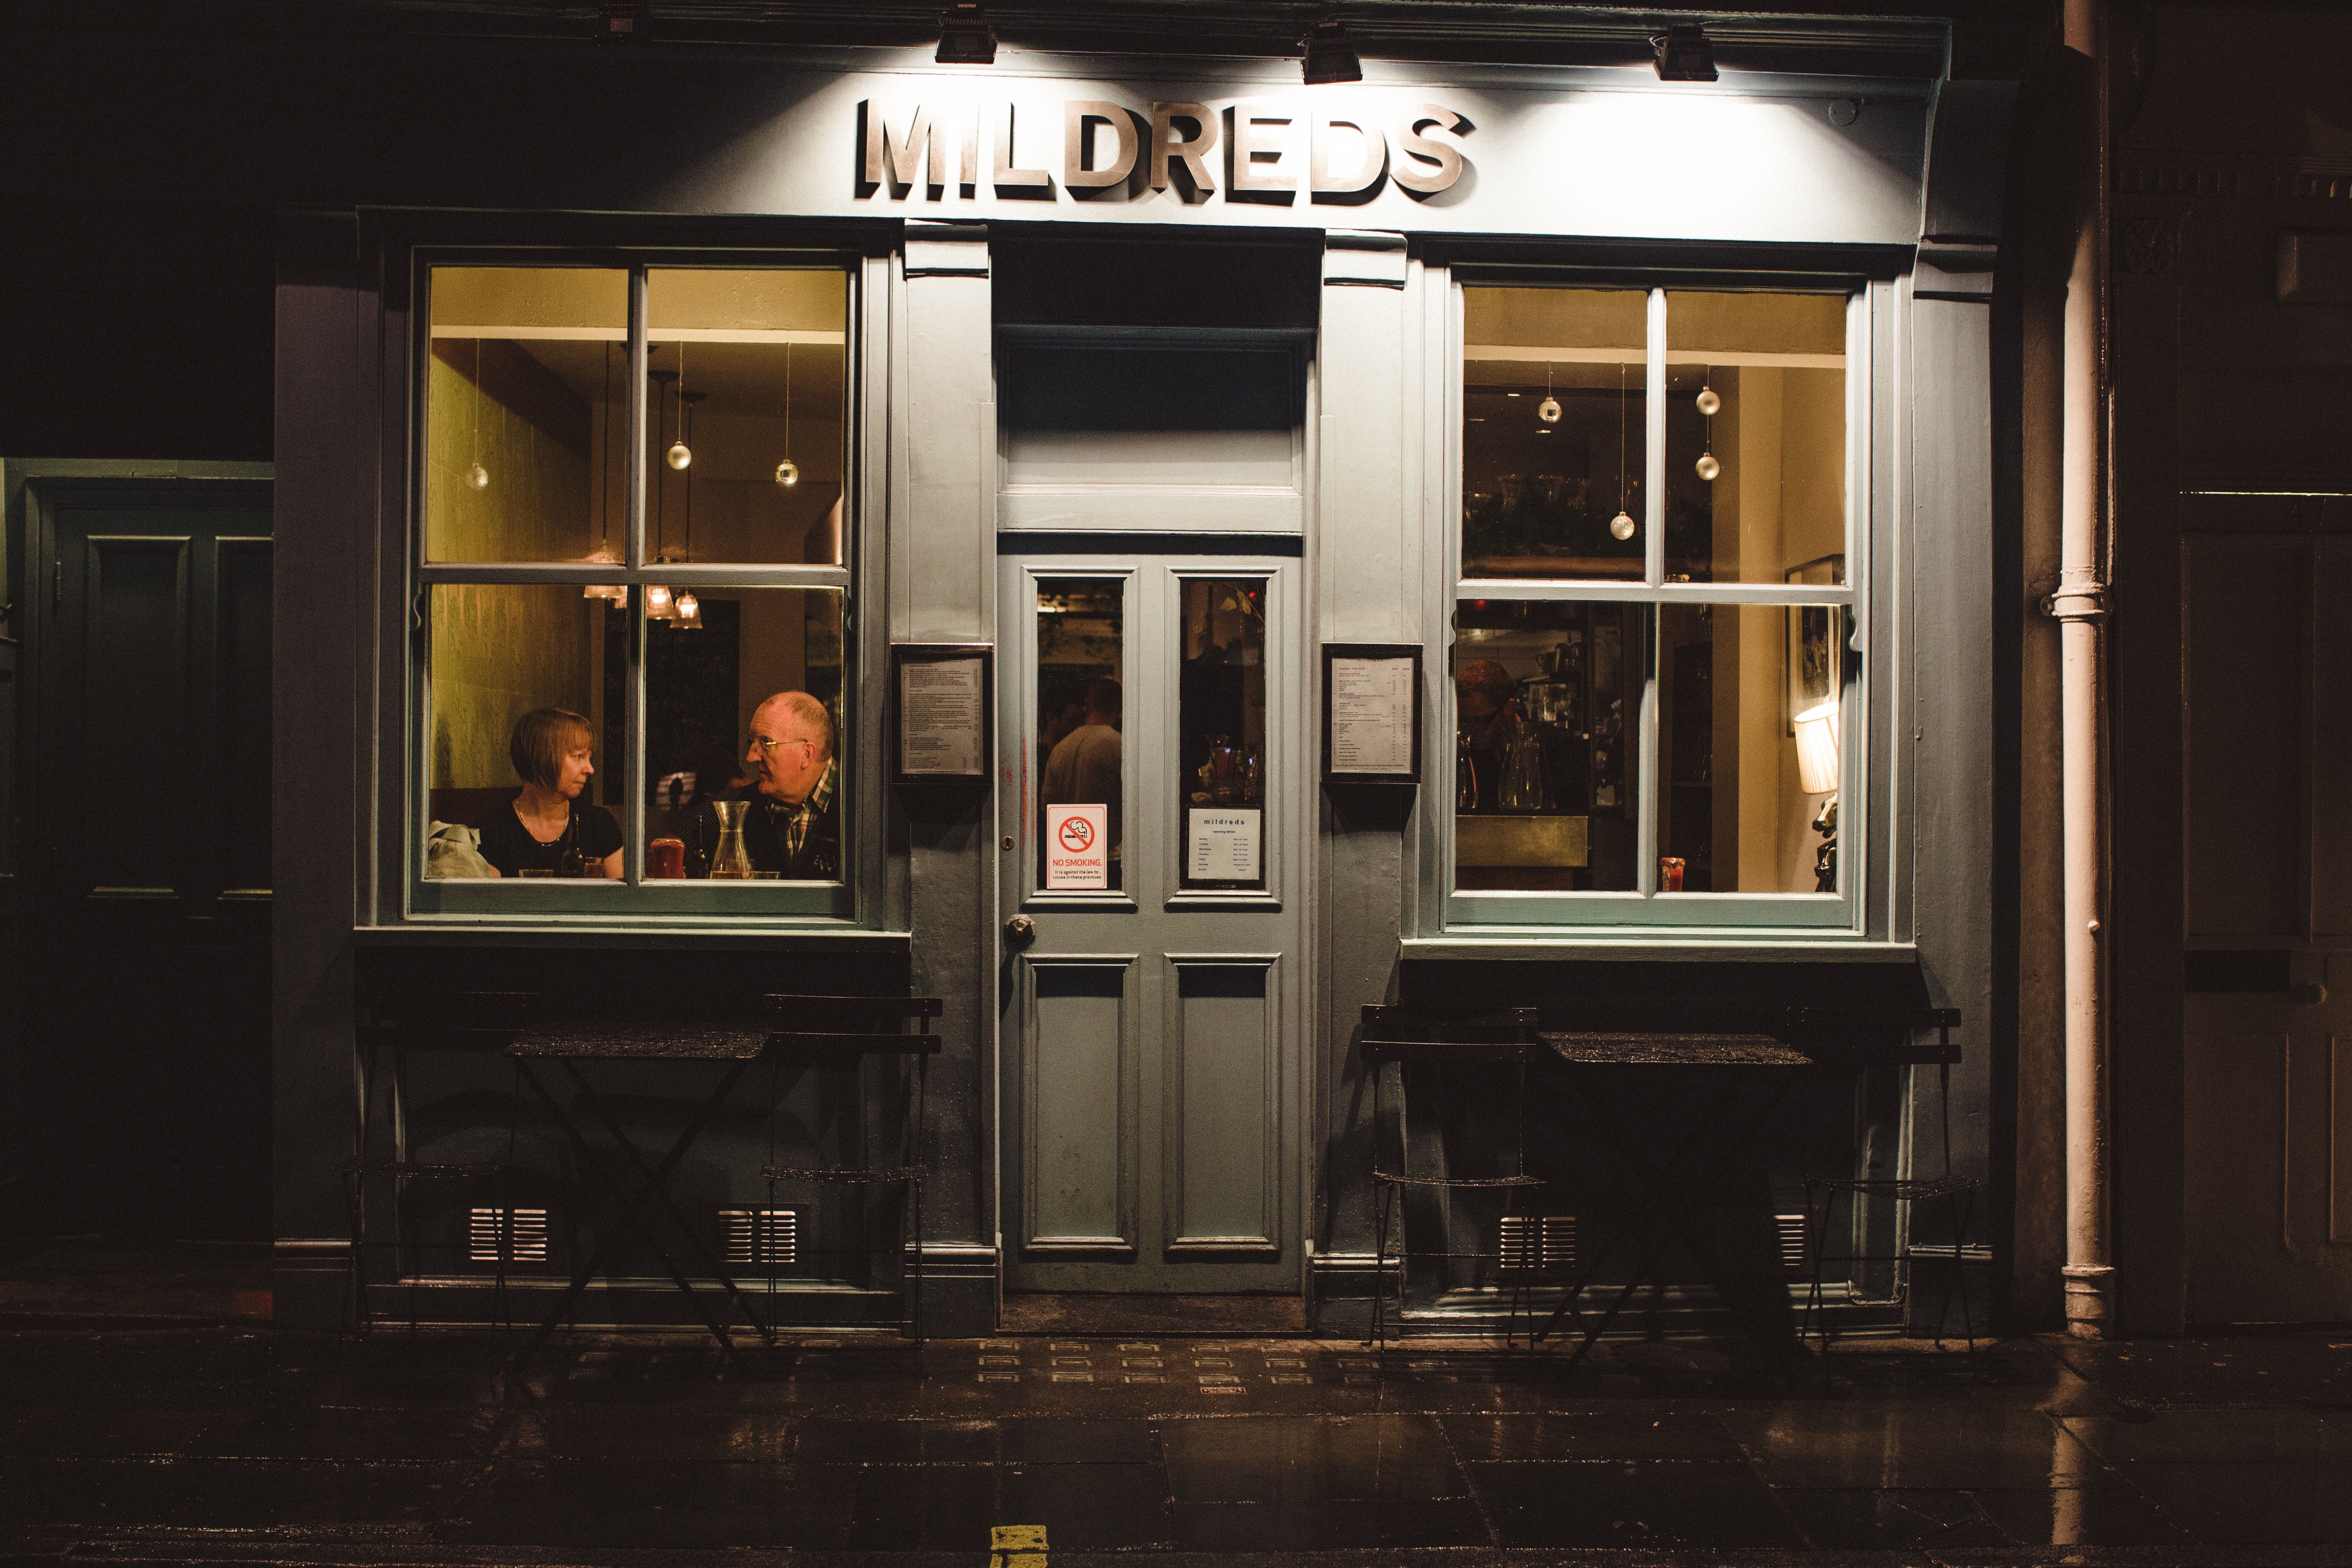
furniture, lighting, interior design, design, display window